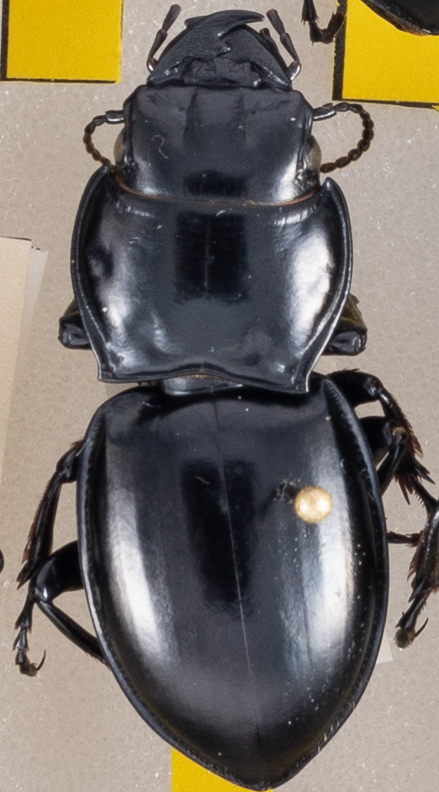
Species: Pasimachus californicus
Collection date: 2022-08-10
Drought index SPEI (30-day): -1.28
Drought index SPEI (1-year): -2.09
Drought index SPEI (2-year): -1.13